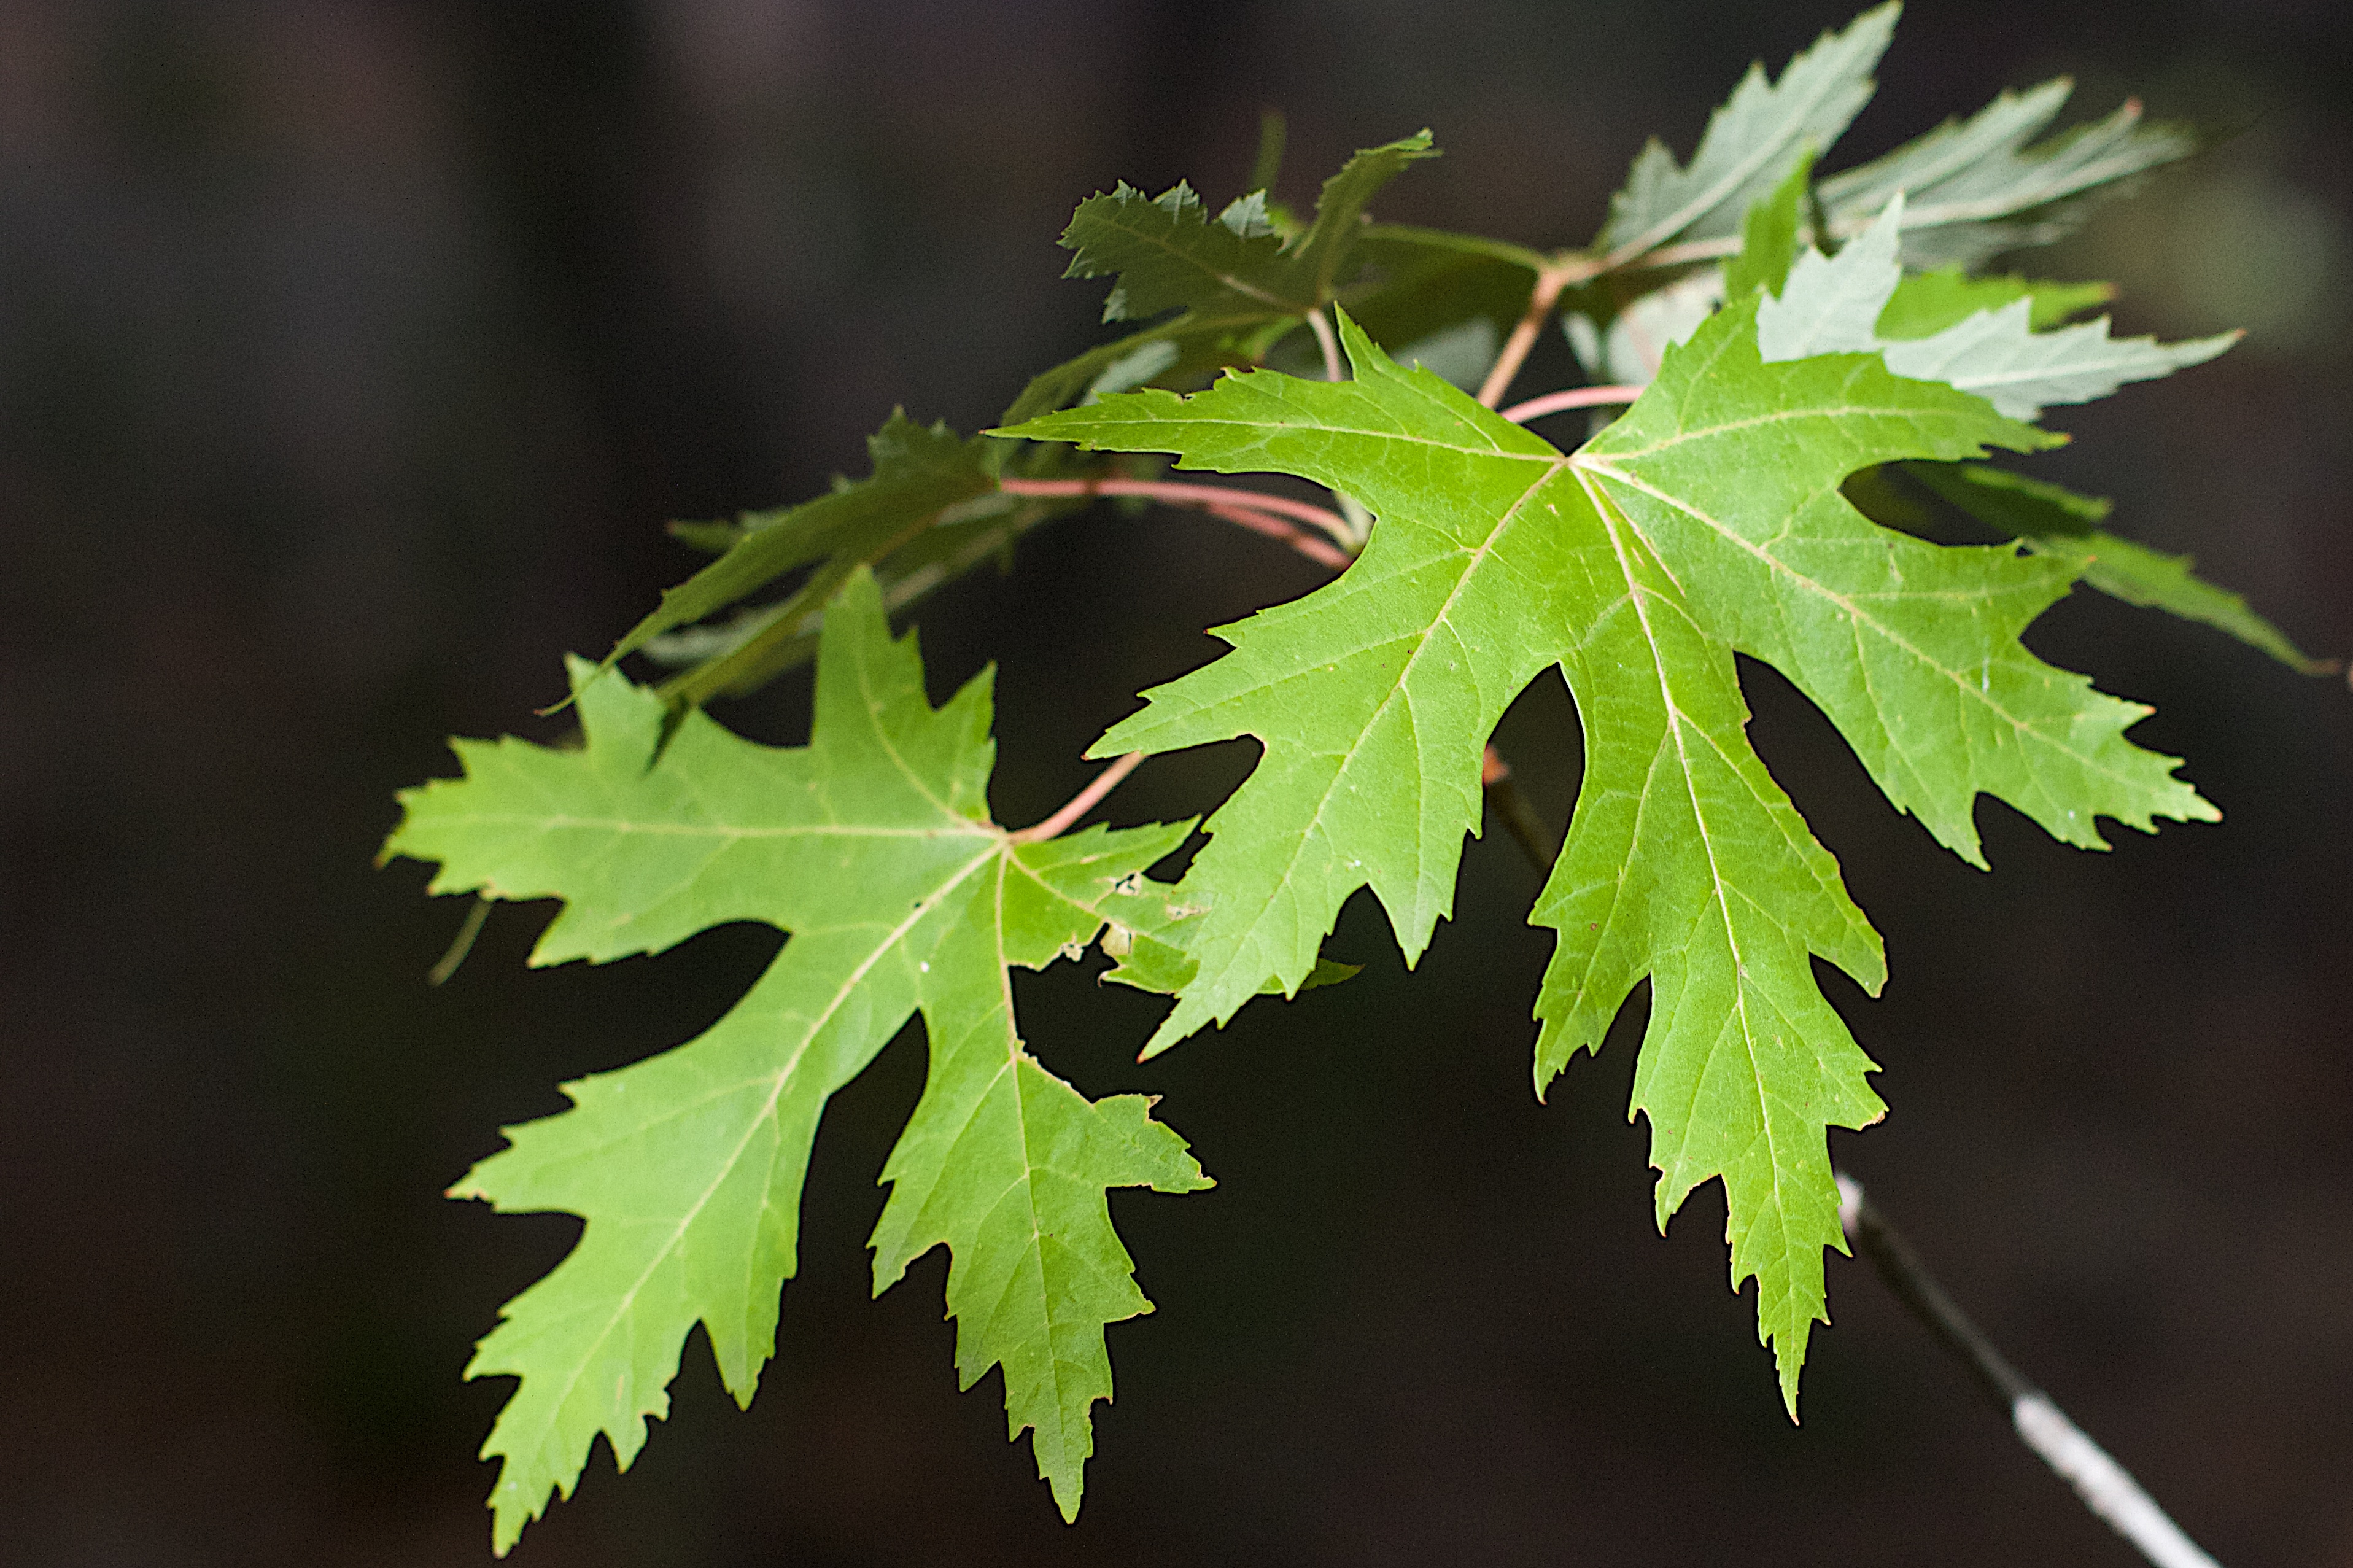
tree, branch, plant, leaf, green, produce, autumn, maple, maple tree, maple leaf, flowering plant, grape leaves, woody plant, land plant